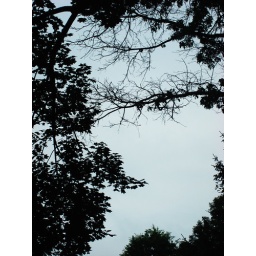
trees in cloudy sky